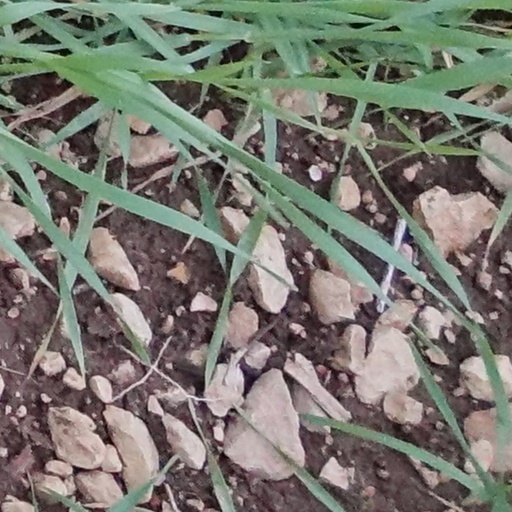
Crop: wheat